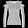
Label: Pullover